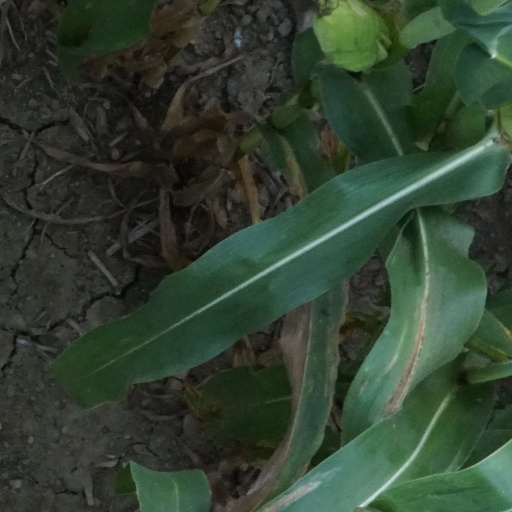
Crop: maize; corn